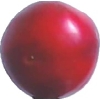
Label: cherry_wax_red